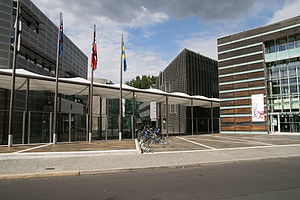
Nordens diplomatiske repræsentationer / Europa
Denne oversigt lister op udenrigske repræsentationer tilhørende de nordiske lande.